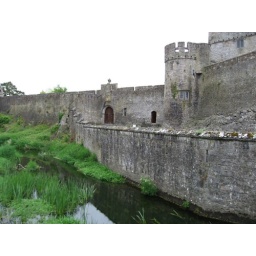
Apparently this river was more substantial in its day, providing castle defense.